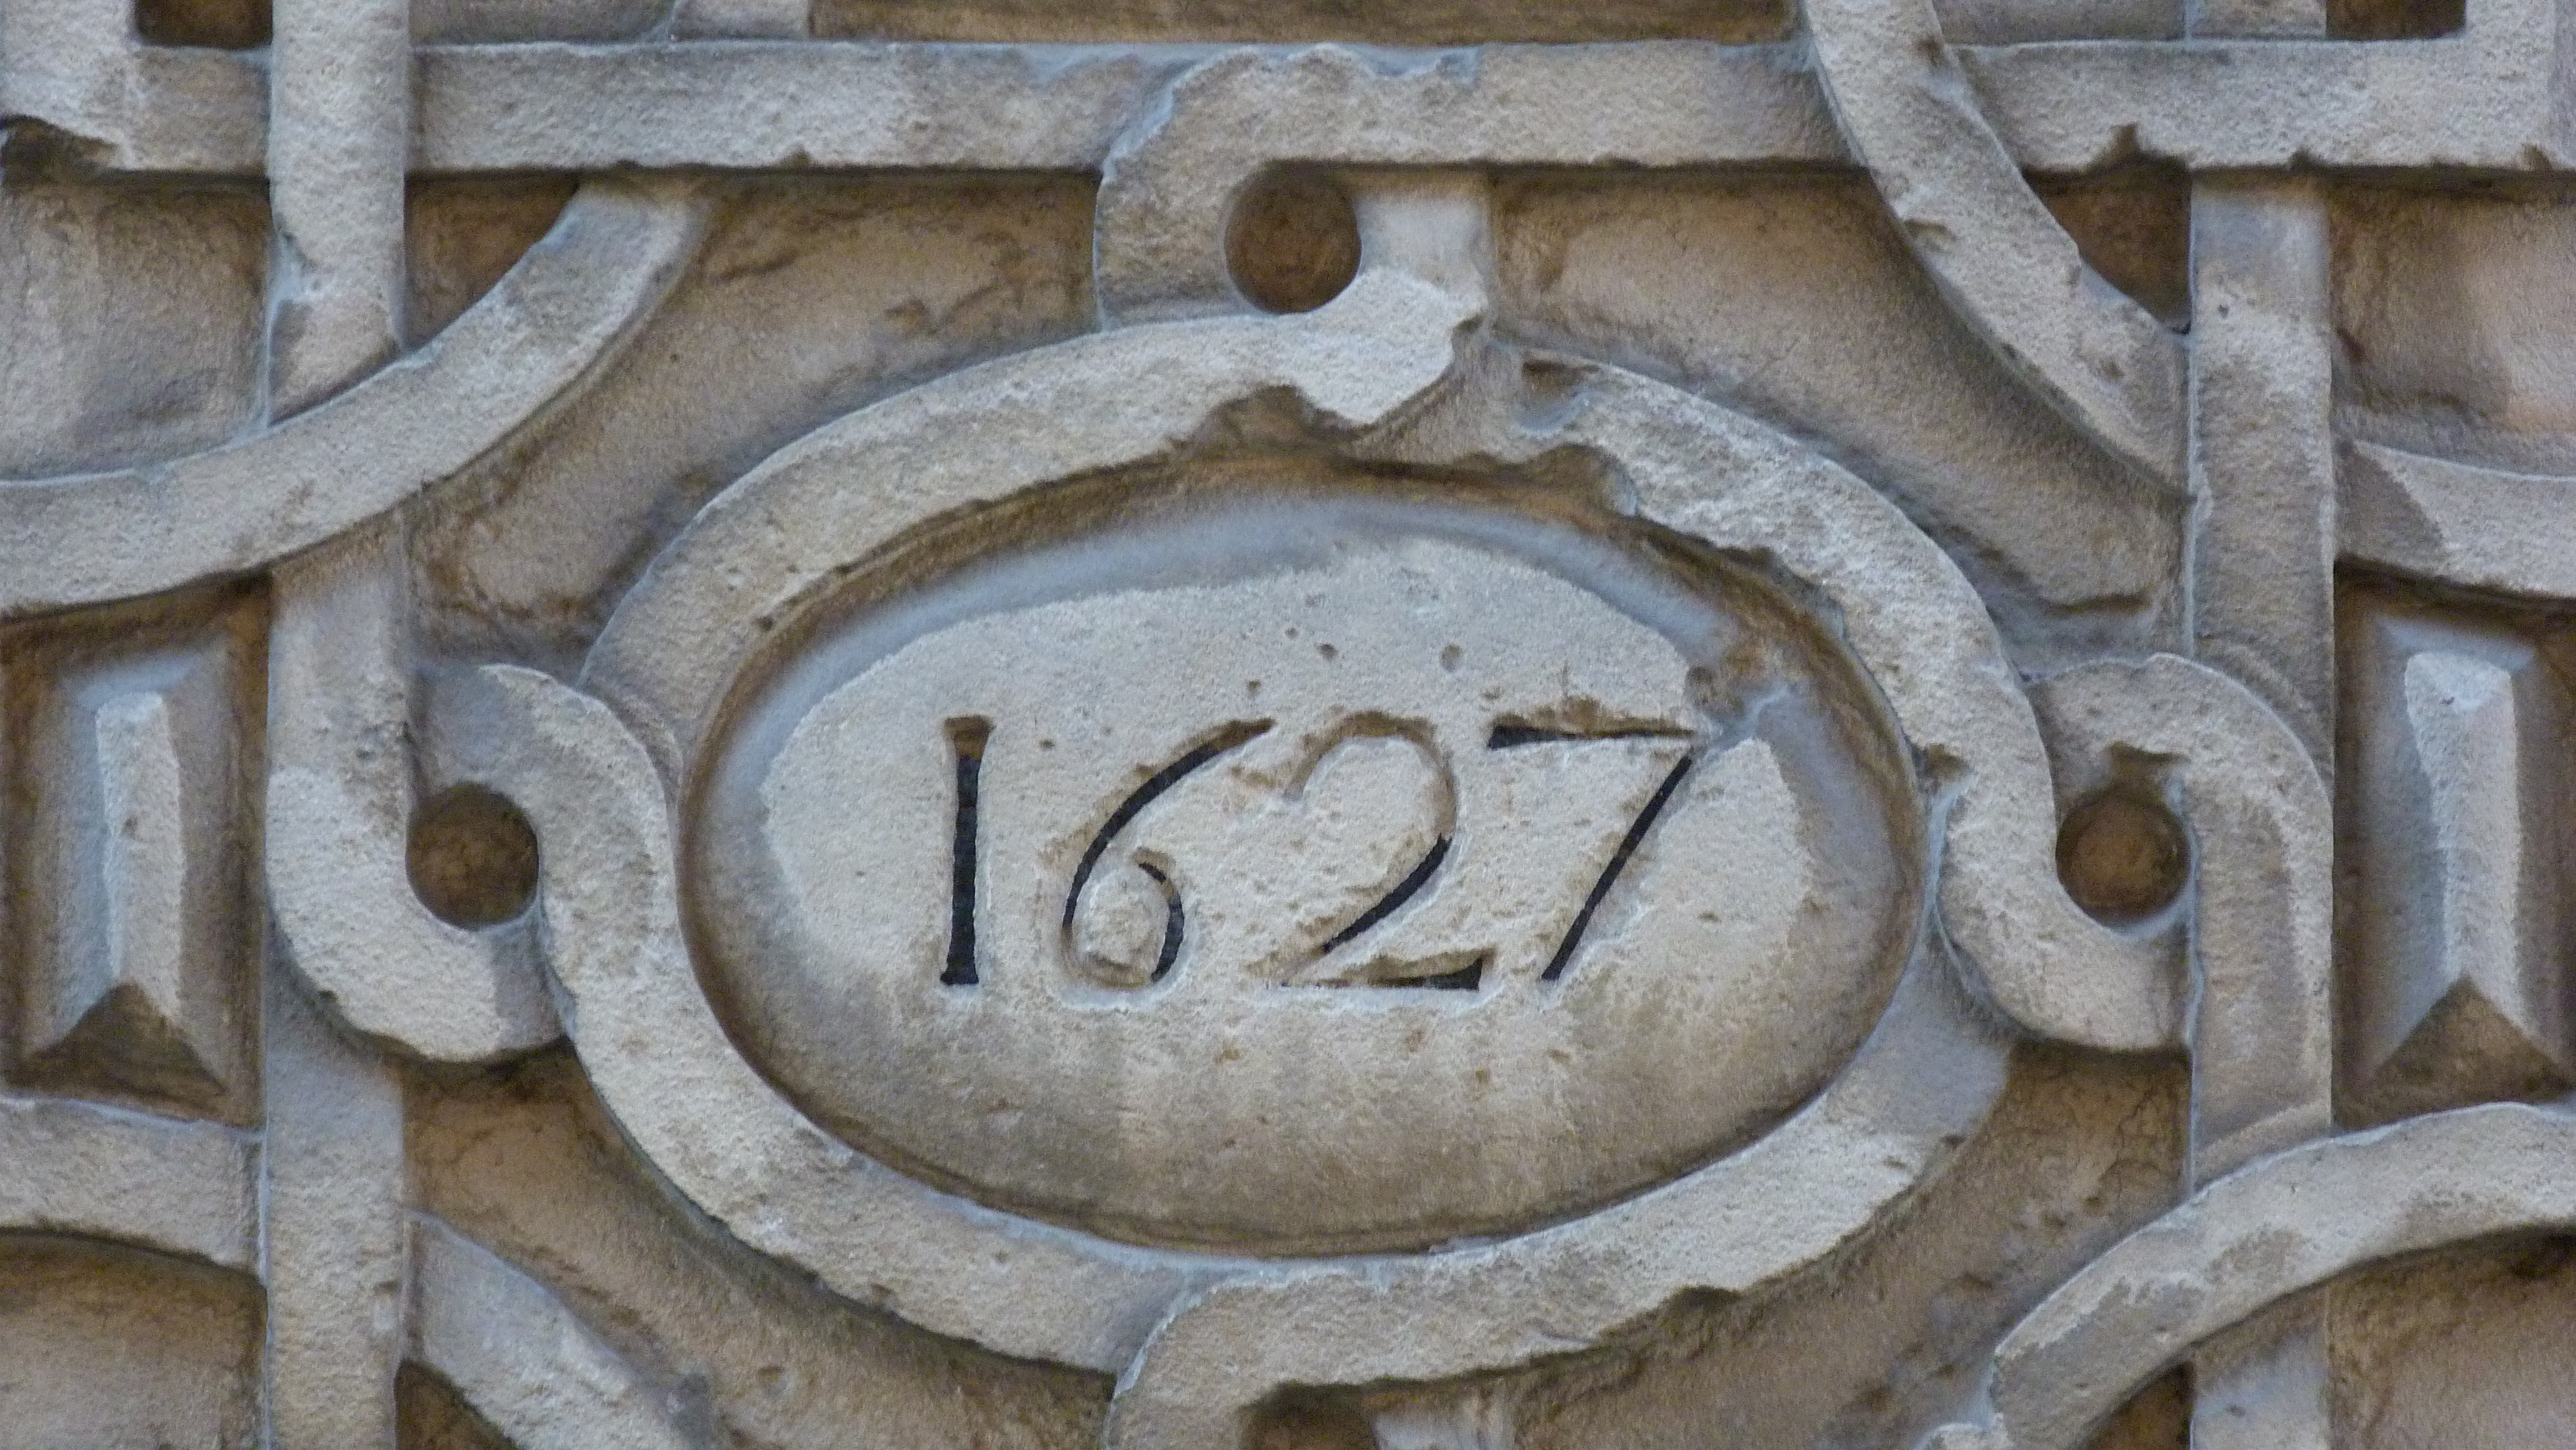
rock, wood, number, wall, decoration, architect, sculpture, art, temple, ruins, history, carving, relief, flea market, archaeological site, stone carving, ancient history